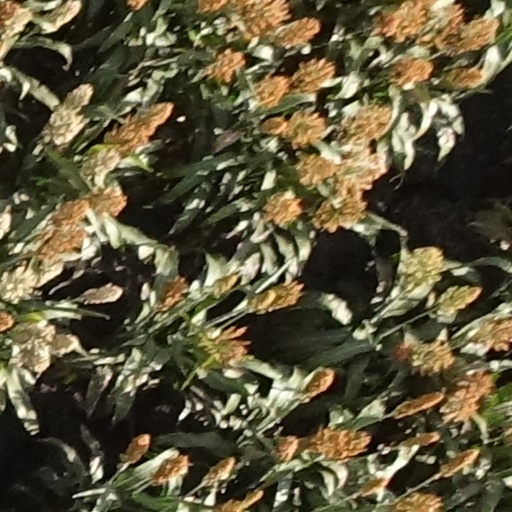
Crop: sorghum